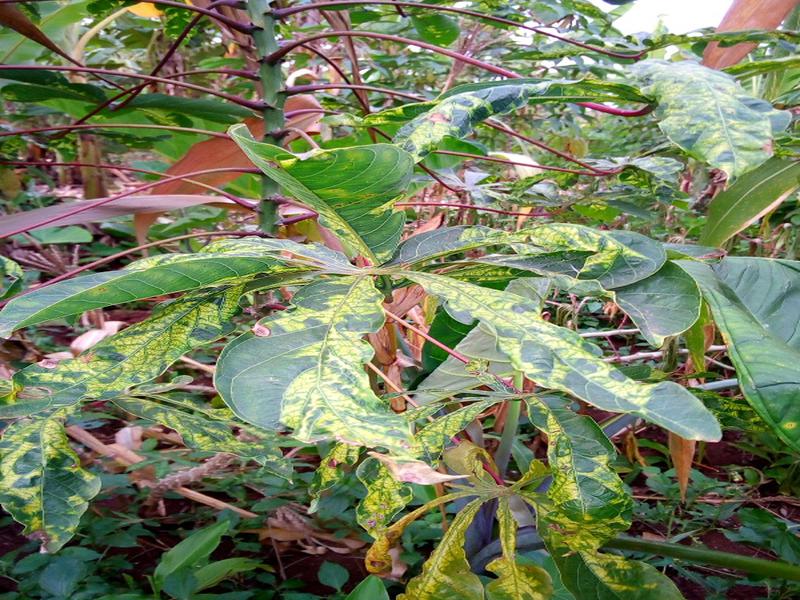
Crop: cassava
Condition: mosaic_disease